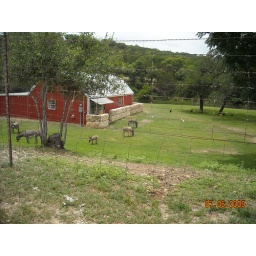
View of all the donkey's on Town Creek Road with the barn and chickens in the background